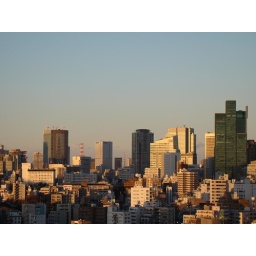
Taken from the roof of my apartment building on New Year's Day in Tokyo as the sun began to set.